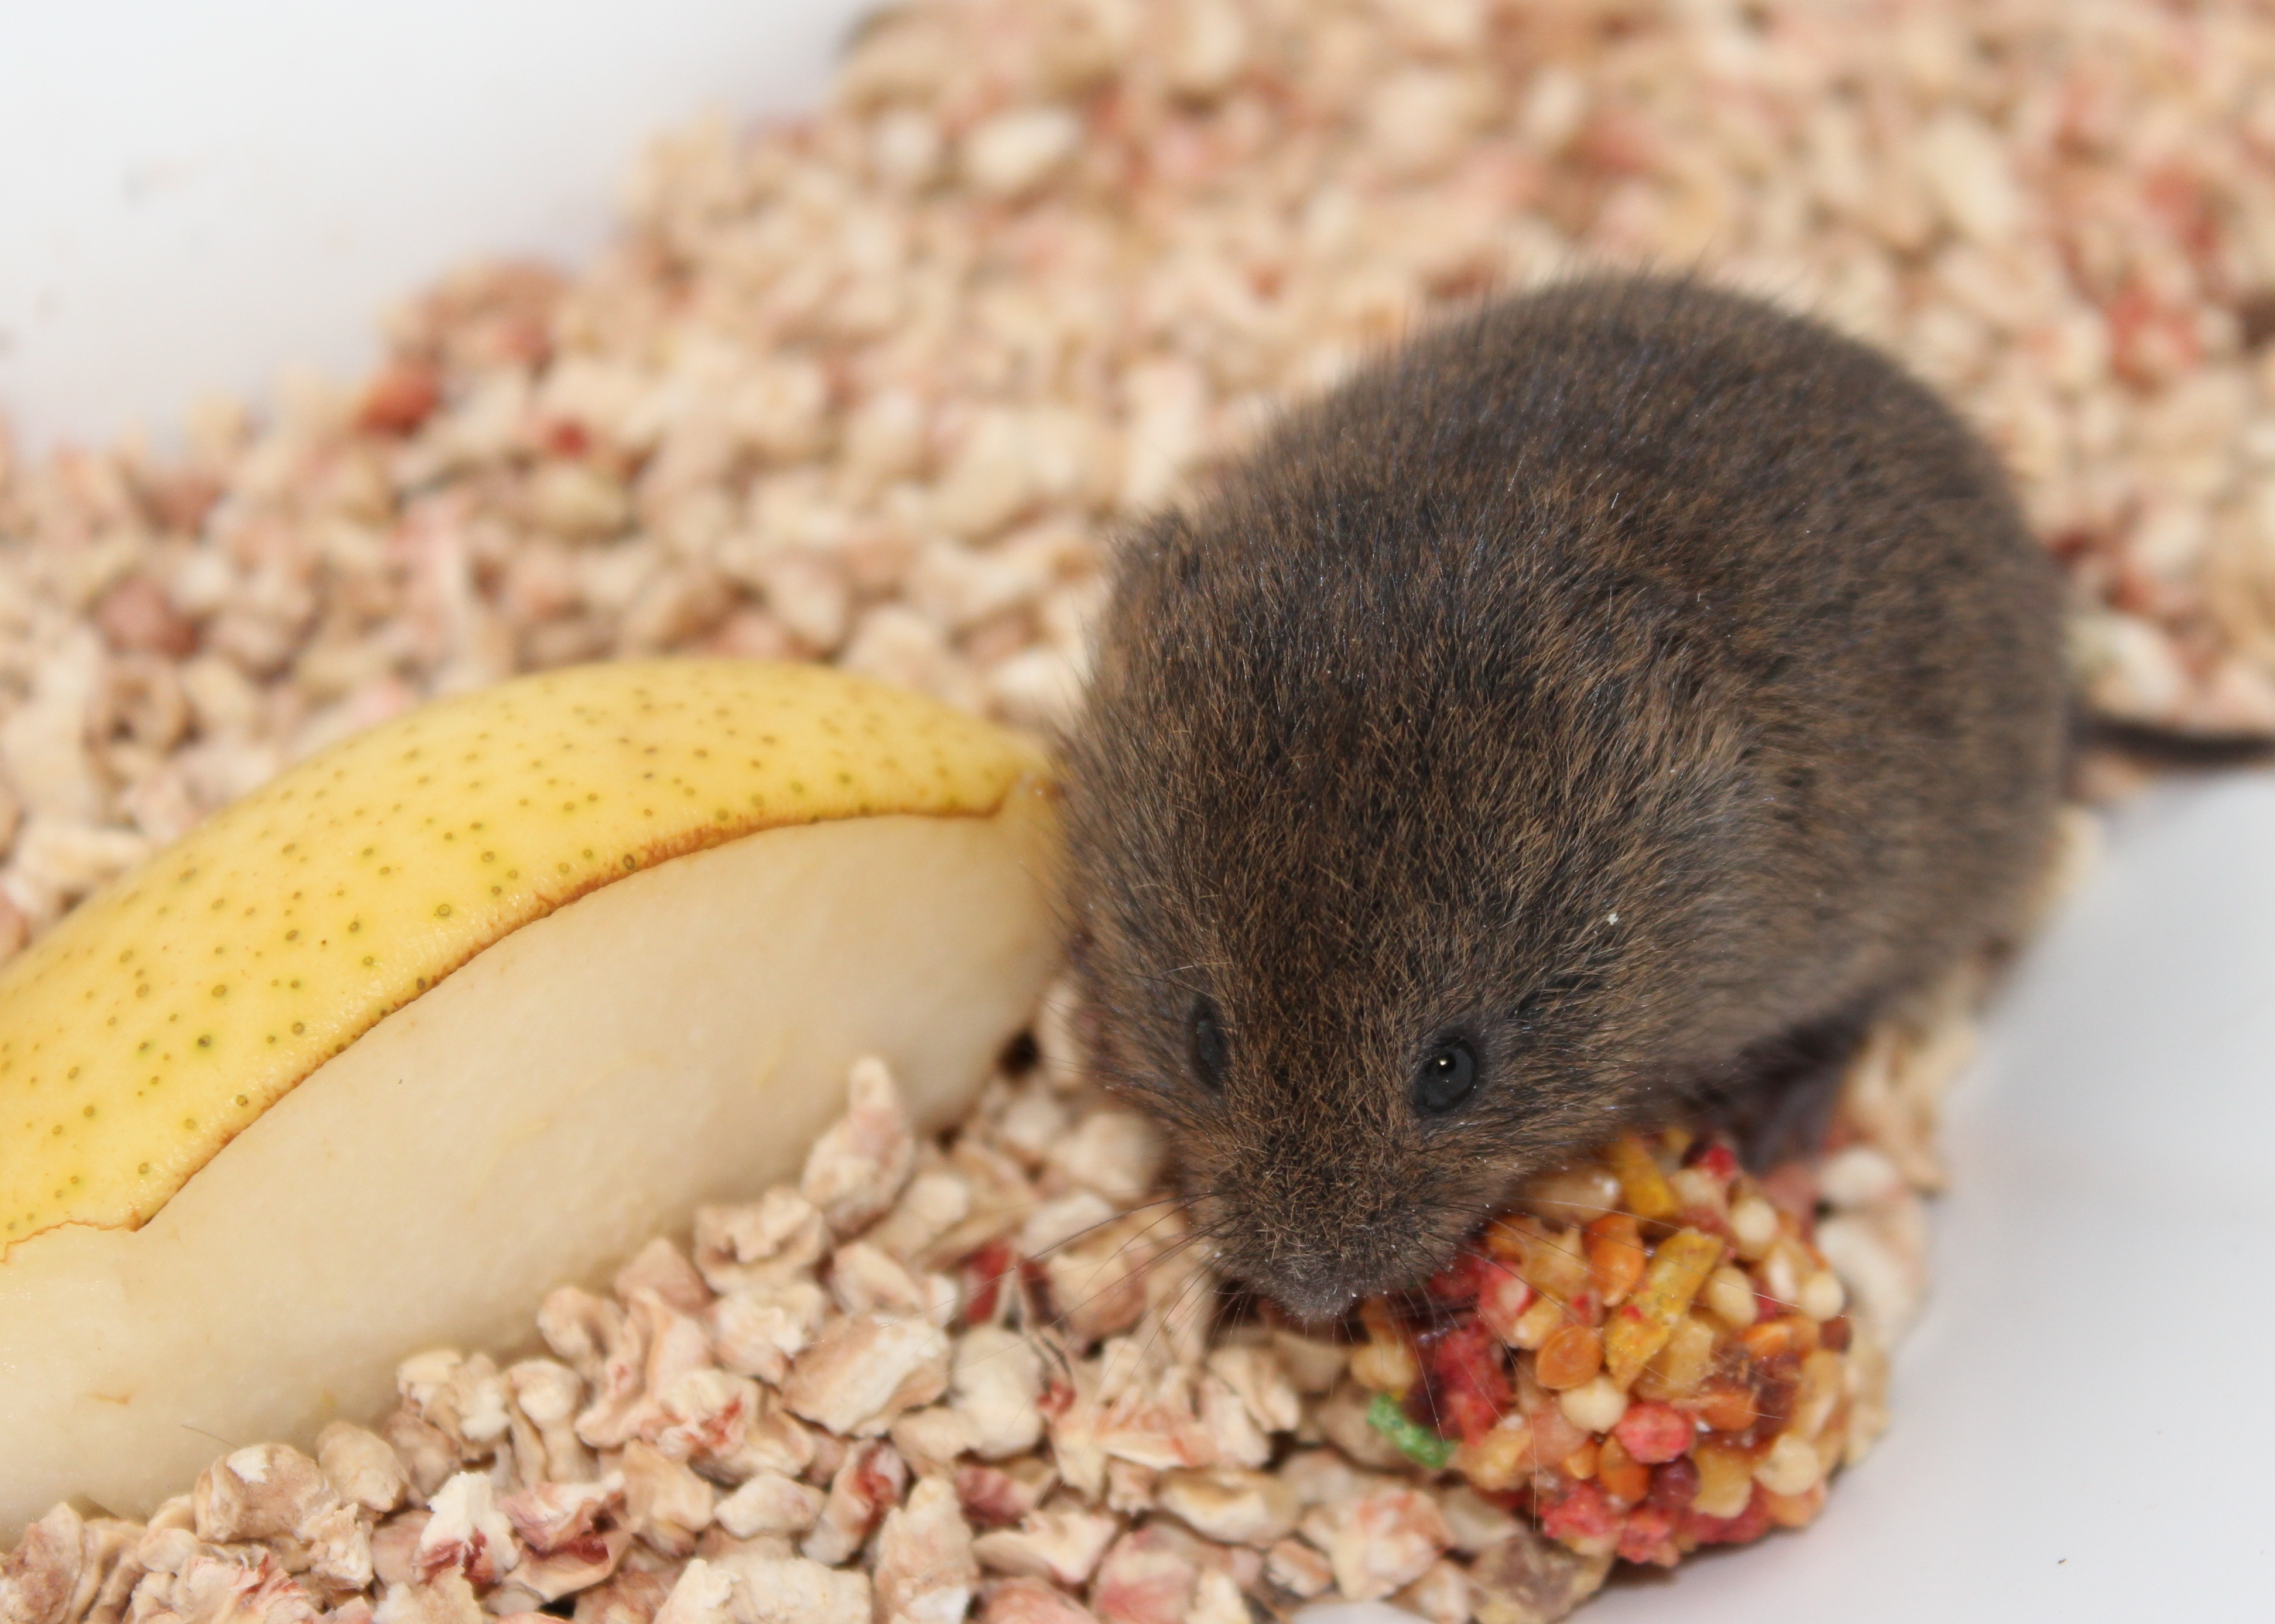
nature, forest, fruit, mouse, animal, cute, wildlife, wild, fur, small, mammal, garden, pear, hamster, rodent, fauna, rat, nose, vertebrate, pest, mice, gerbil, field mouse, muroidea, muridae